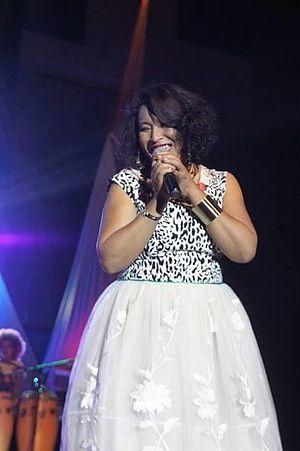
Bodoharisoa Razafindrazaka, plus connue sous son nom de scène Bodo, est une auteure-compositrice-interprète malgache née le 21 juillet 1966. Elle fait ses débuts dans la musique en 1986 en participant à un concours de chant radiophonique où elle atteint la troisième place. Elle effectue ensuite sa première prestation scénique en 1989, accompagnée par Solo et Hery du groupe Njila.